Adam Boyes (footballer)

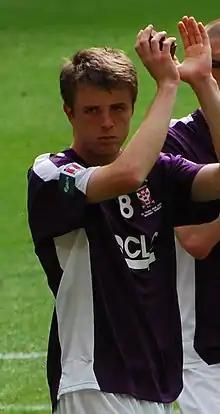
Boyes after playing for York City in the 2009 FA Trophy Final

Adam Joseph Boyes (born 1 November 1990) is an English semi-professional footballer who plays as a striker for Redcar Athletic.